Northcentral Technical College

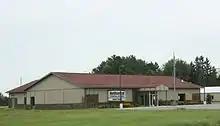
Regional center in Spencer

NTC offers associate degrees, technical diplomas, and over 100 certificate programs in agriculture, business, community services, general studies, health, public safety and technical and trades.